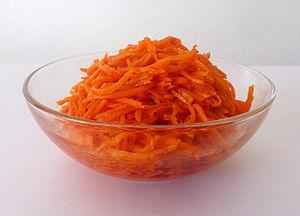
Koryo-saram est le nom par lequel s'appellent les personnes d'origine coréenne présentes dans les anciens États soviétiques, d'abord dans l'Extrême-Orient russe au XIXᵉ siècle, puis en Asie centrale où elles furent déportées dans les années 1930.